Computer Foreign Exchange

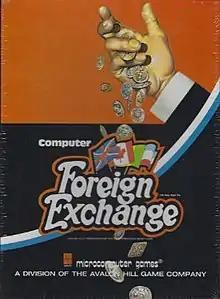

Computer Foreign Exchange is a 1982 video game published by Avalon Hill.